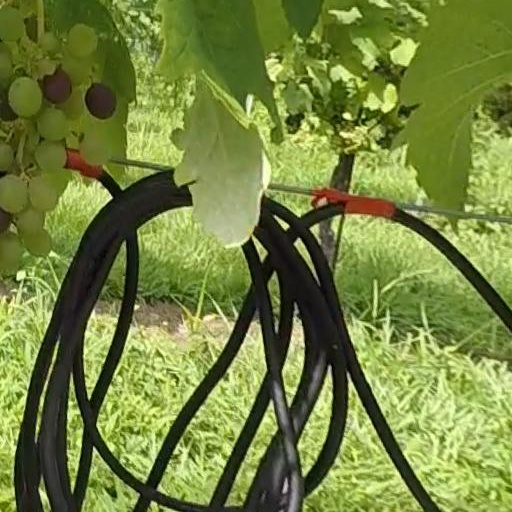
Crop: grape